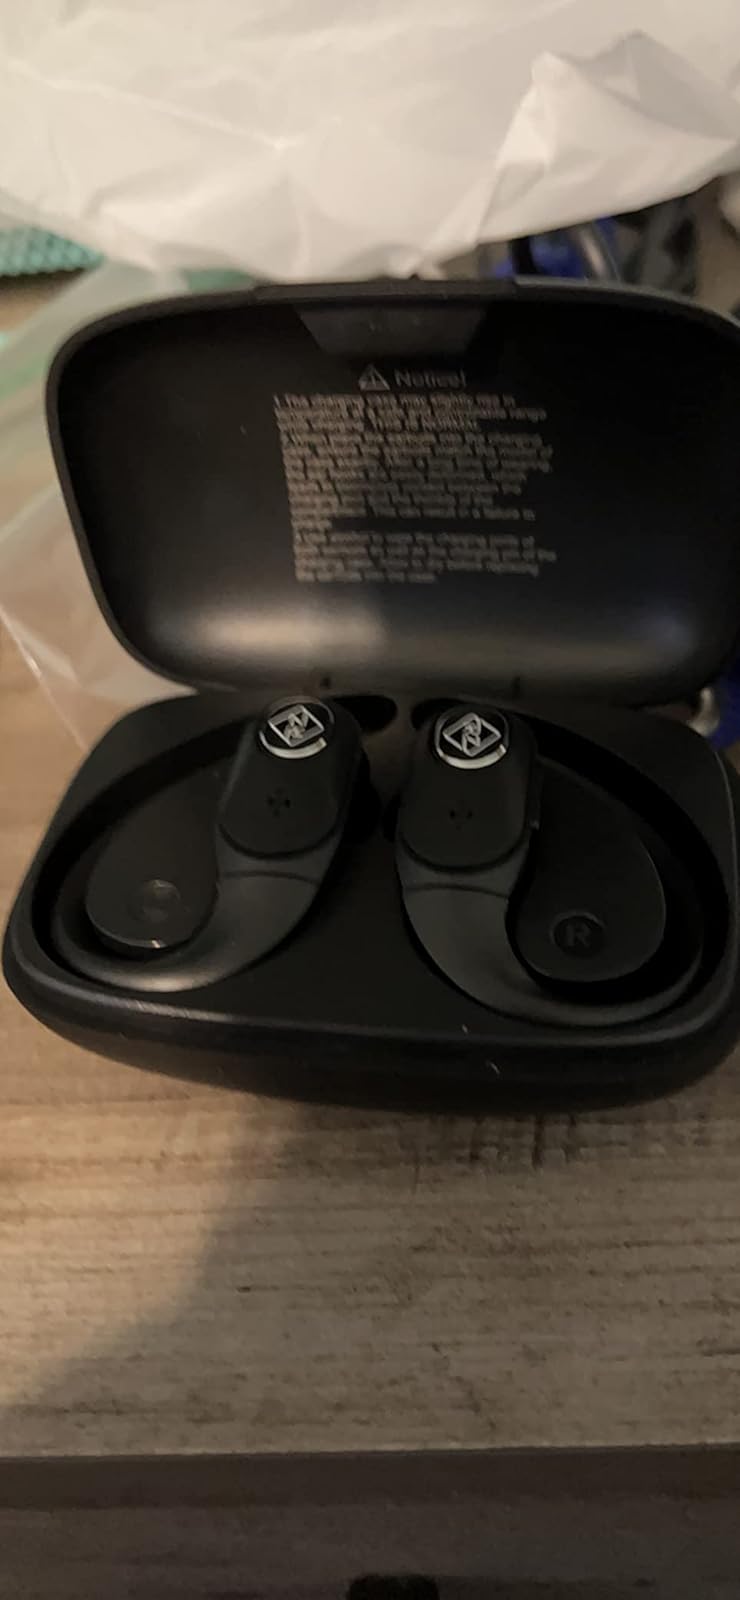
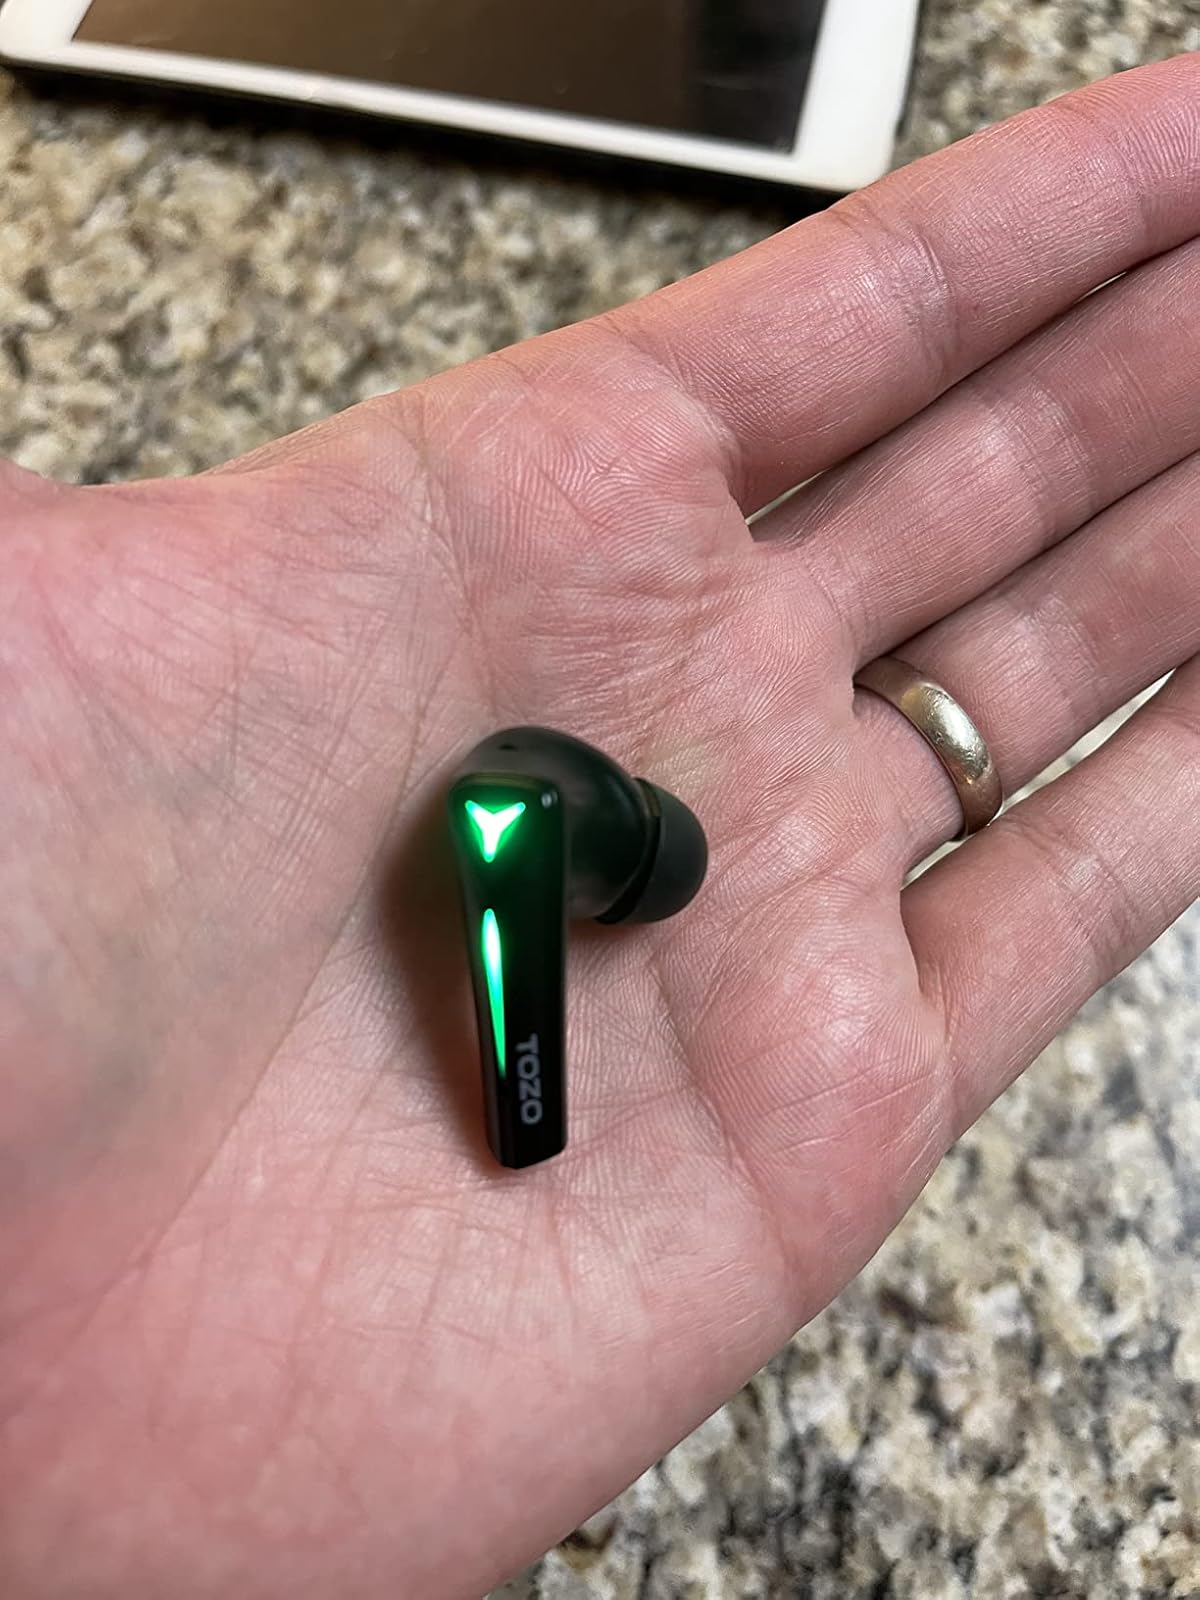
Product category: earbuds
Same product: no